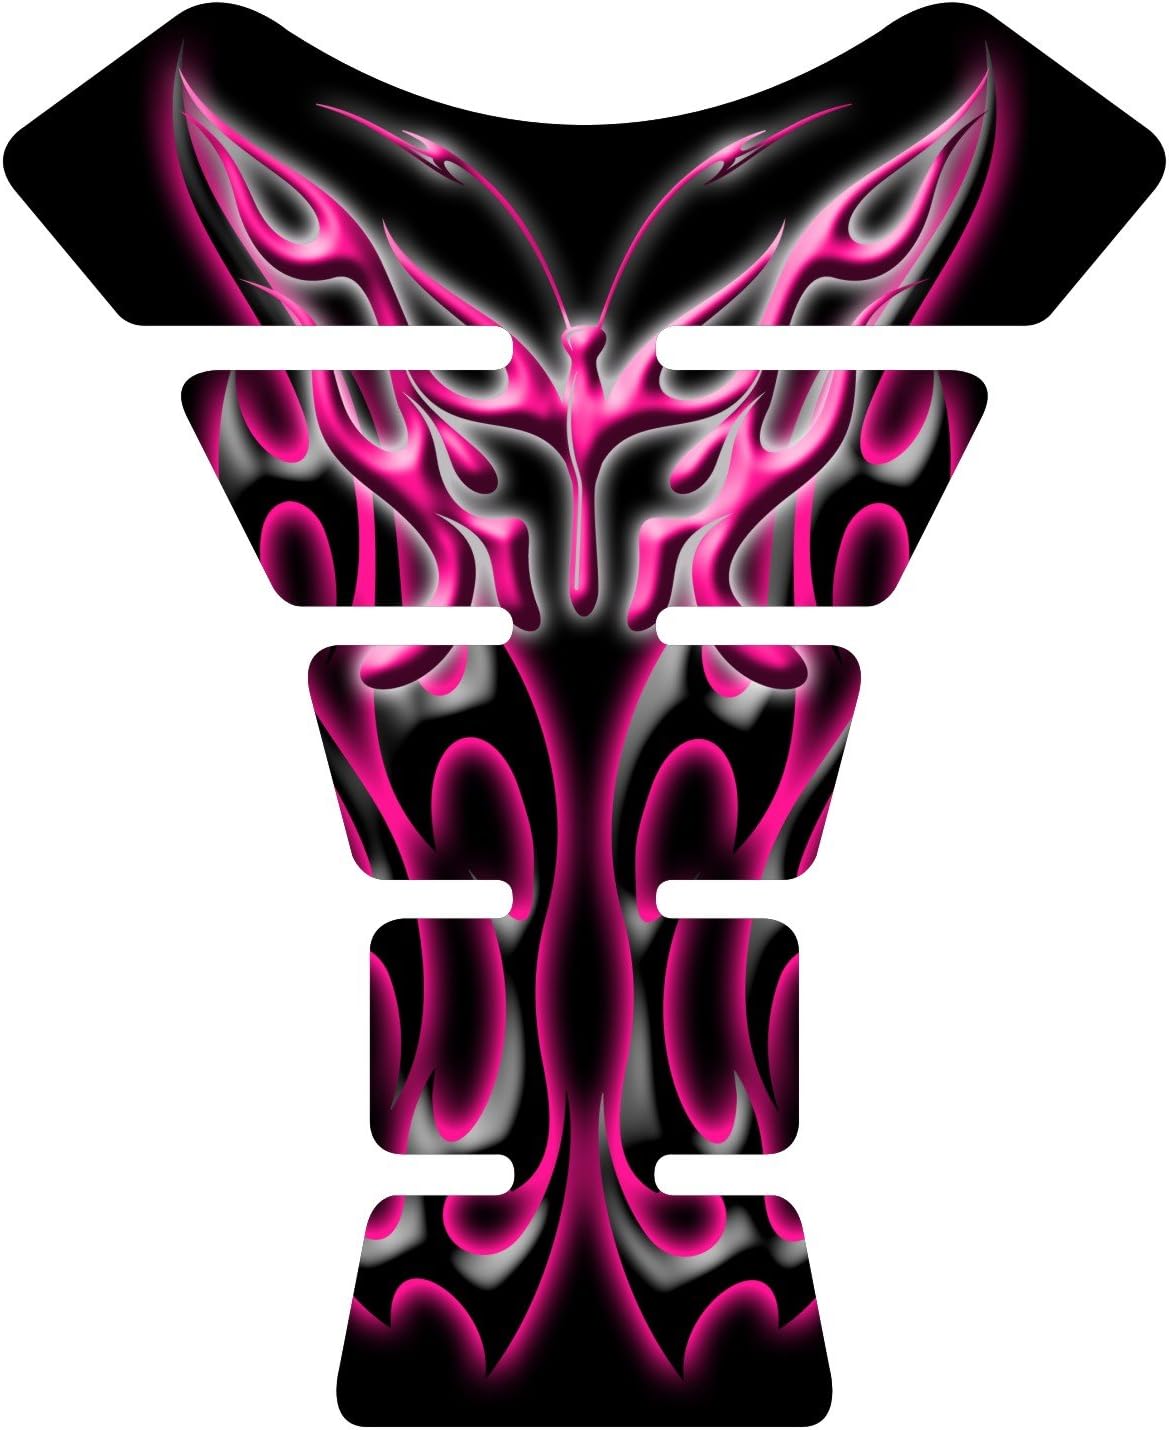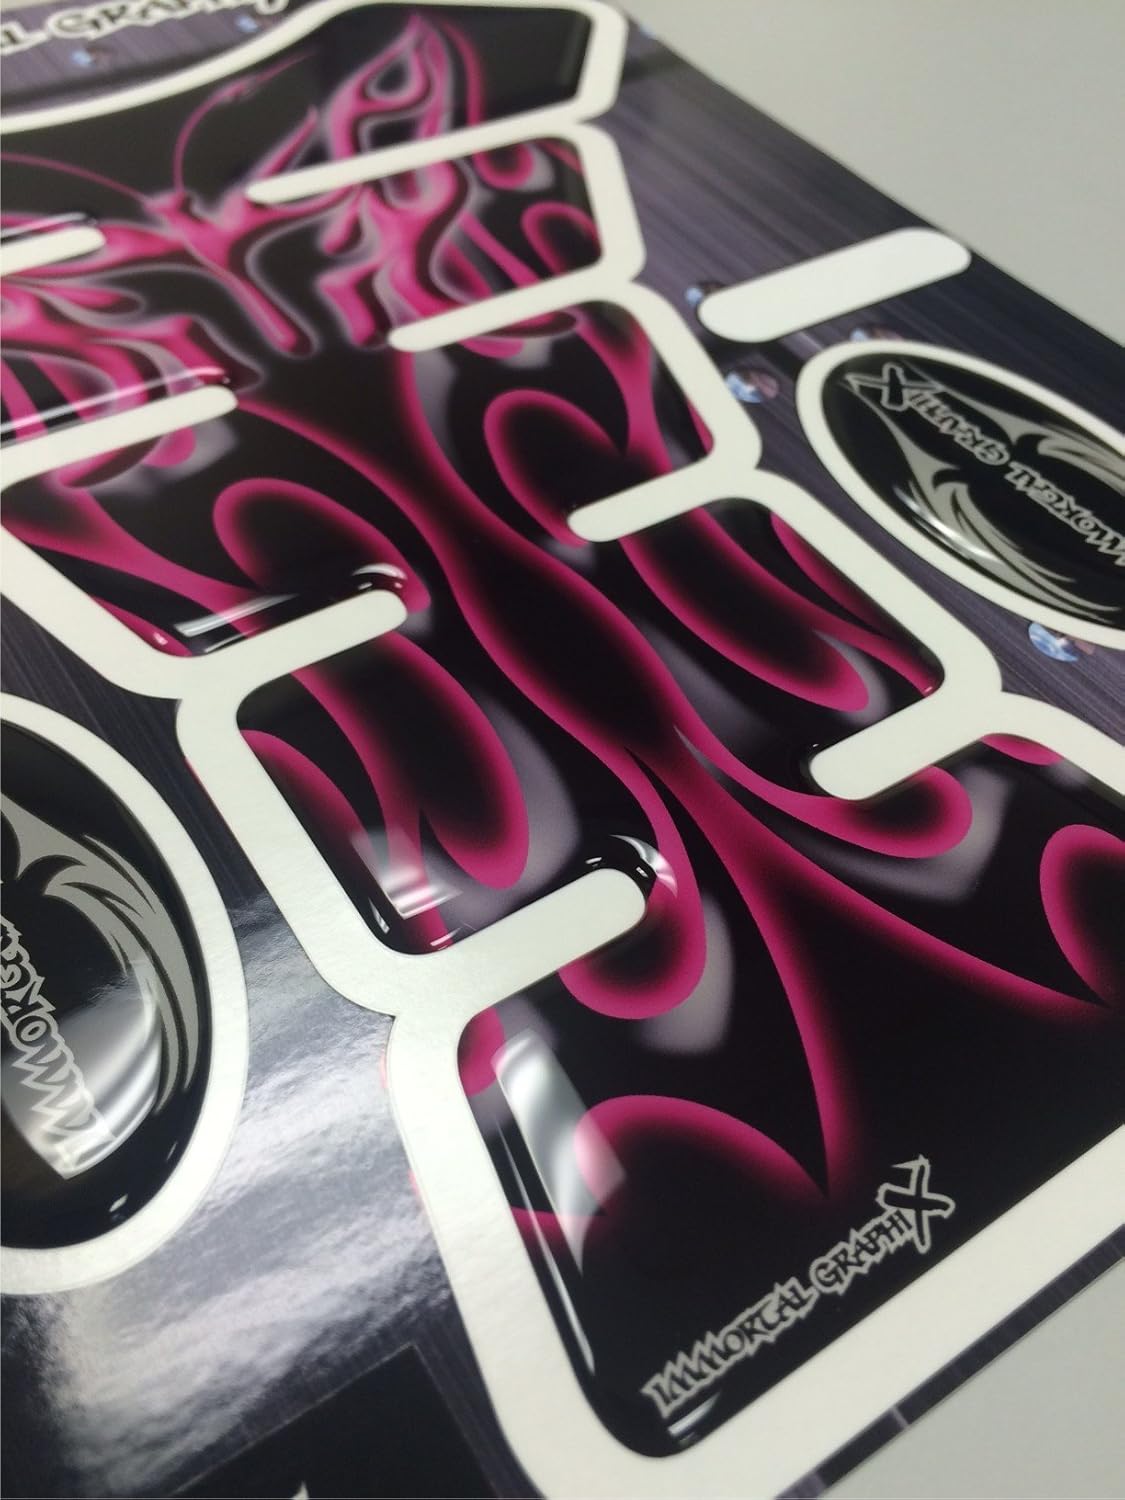
Black Dark Pink Flaming Butterfly Sport Bike Motorcycle Gas Tank Pad Protector Guard Sticker Decal
Category: Automotive
Motorcycle Tank Pad Protector, Size is 8.5 inches tall x 6.9 inches wide. 1.7 mm thick
Features: Motorcycle Tank Pad Protector, Size is 8.5 inches tall x 6.9 inches wide. 1.7 mm thick | Adhesive backing, Peel and Stick Application | UV Resistant Material, will not fade,